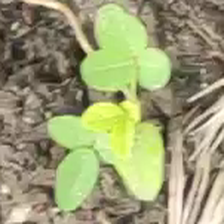
Weed species: Asian_Pigeonwings_(Clitoria Ternatea)